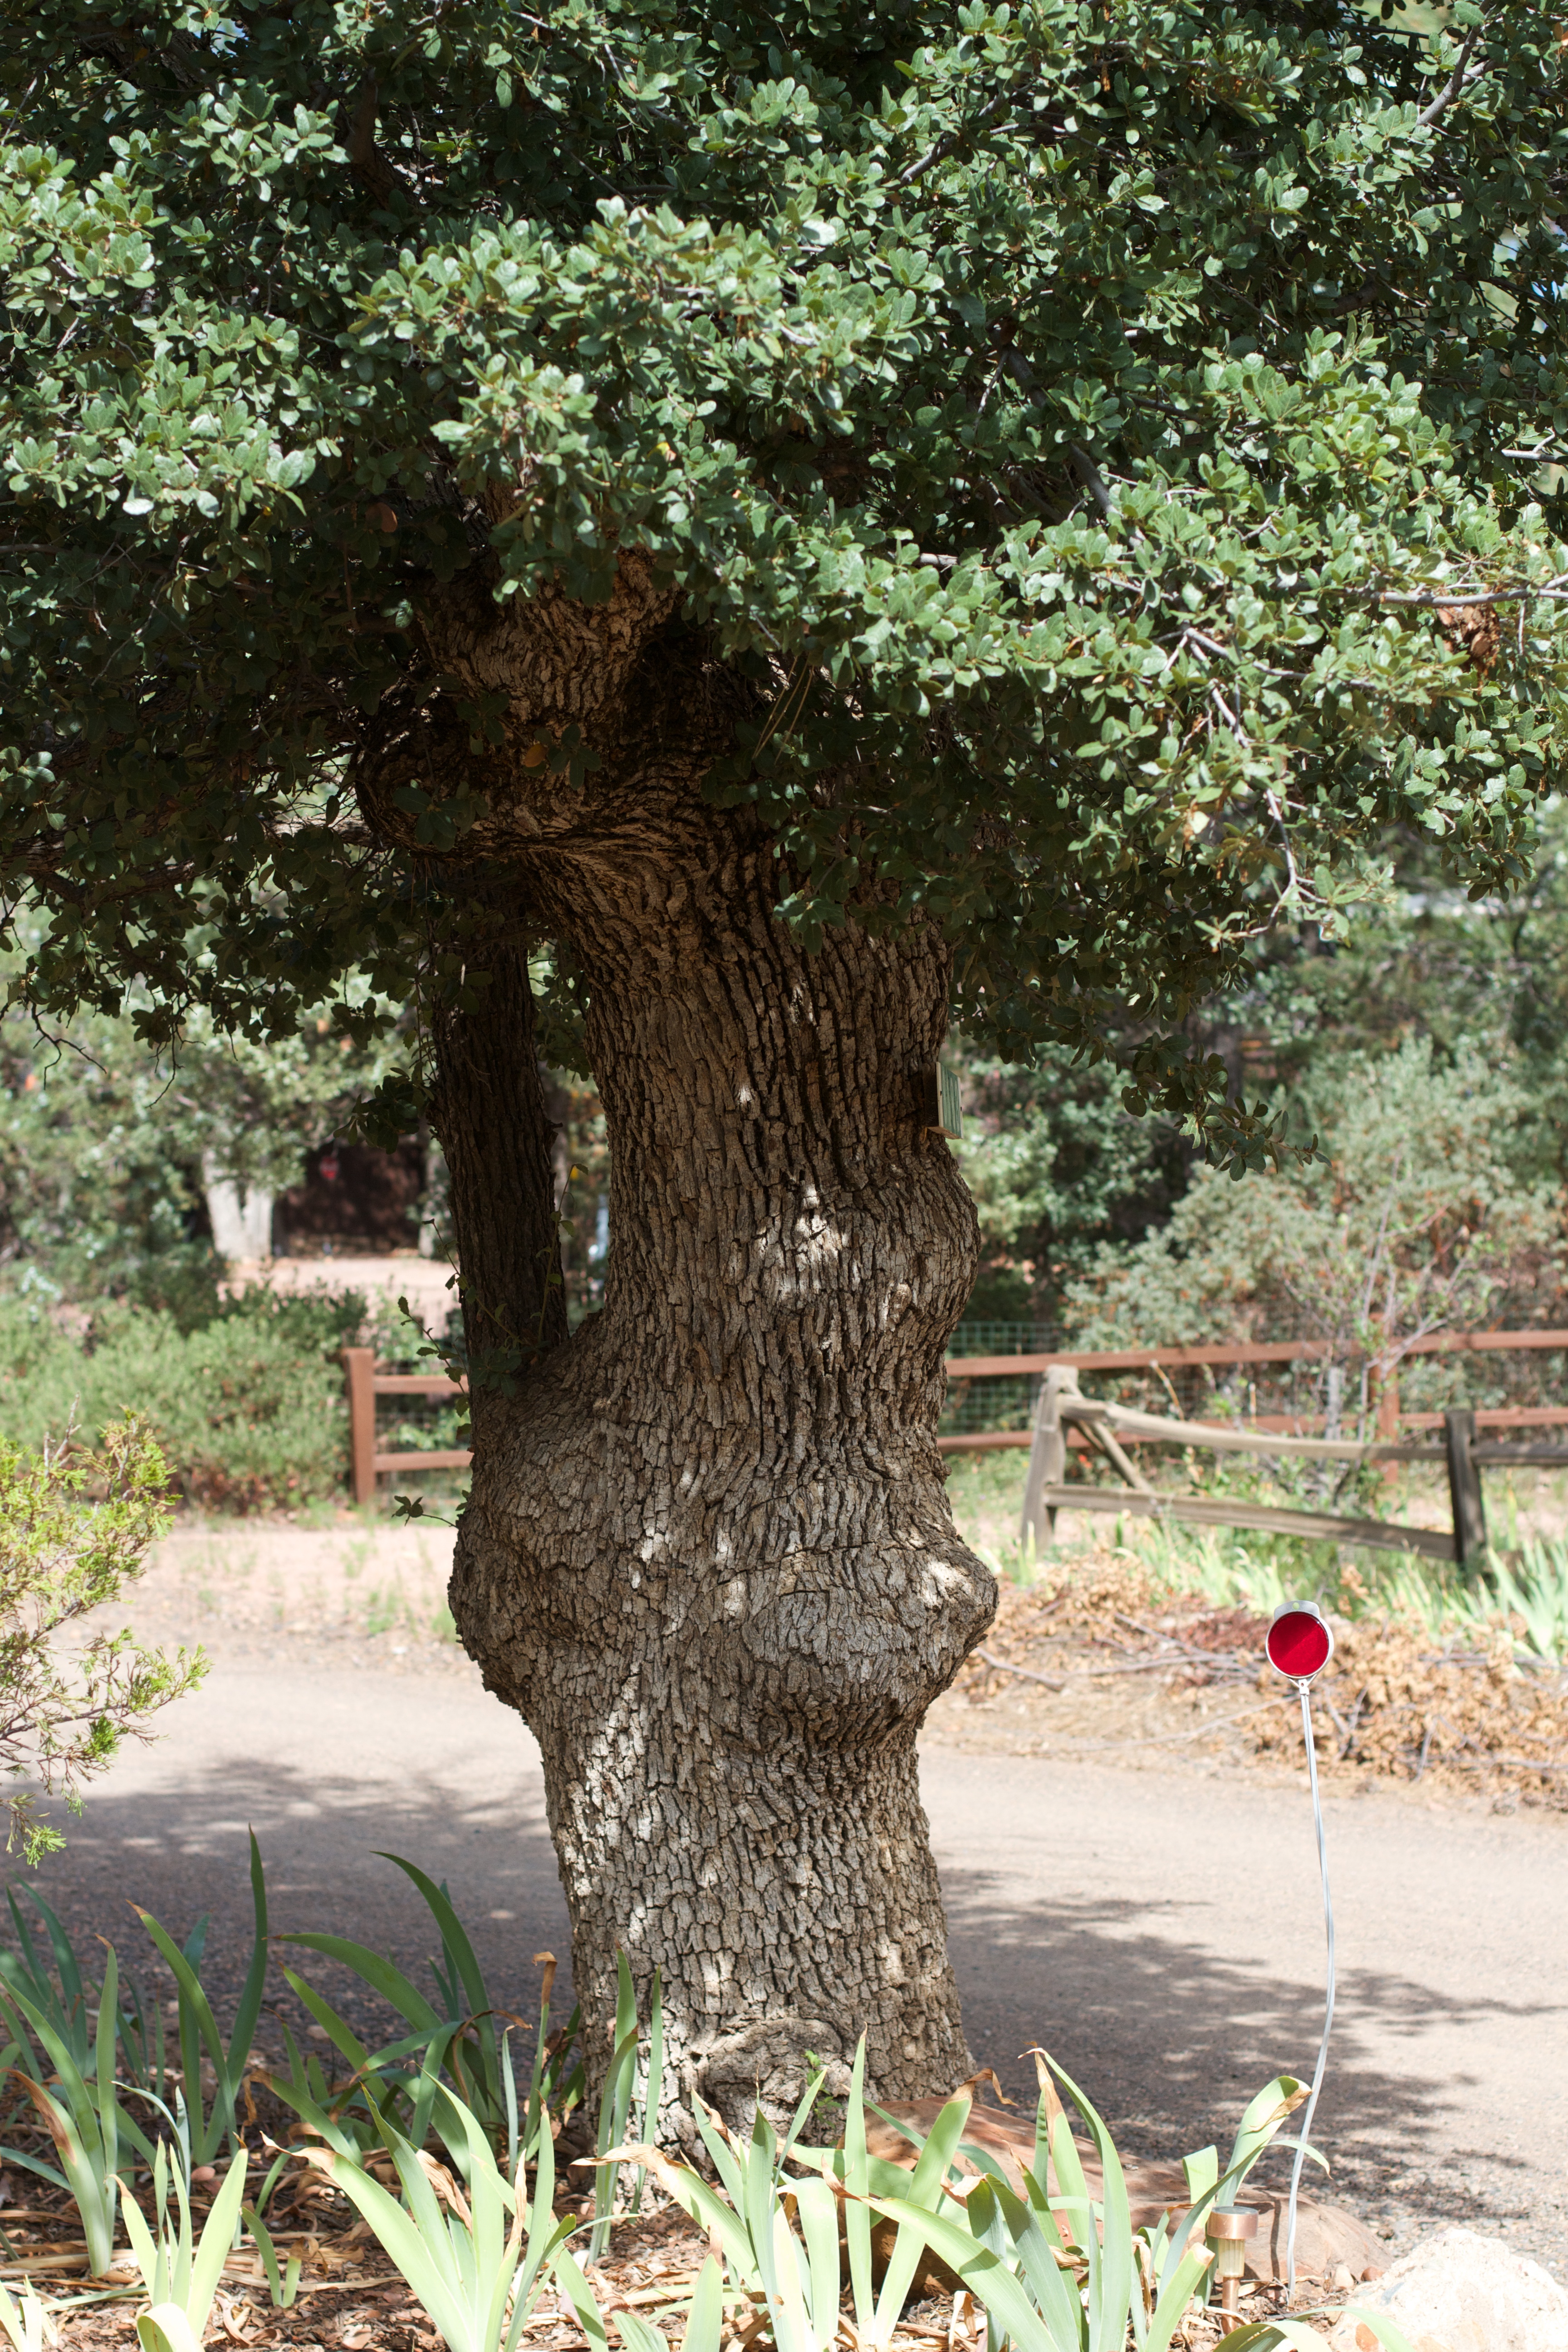
tree, plant, leaf, flower, trunk, botany, garden, flora, shrub, woodland, yard, gardenphor, woody plant, land plant